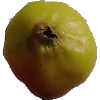
Label: Apple Red Yellow 2